Mobile museum

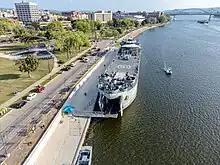
USS LST-325 as a mobile museum in La Crosse, Wisconsin

A mobile museum is a museum educational outreach program that bring the museum to the people rather than vice versa. Typically they can be in Recreational Vehicles (RVs) or trucks/trailers that drive to schools, libraries and rural events. Their business model is to use grant or donor support, as they goal is to make the museum exhibit accessible to underserved populations. Below are some examples of mobile museums.